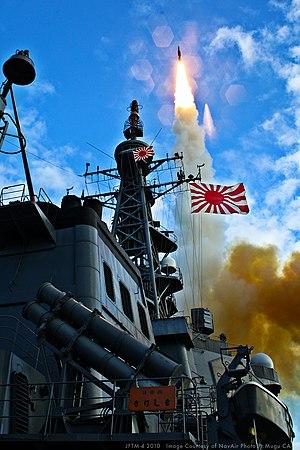
Le Kyokujitsuki est un drapeau japonais figurant un cercle solaire rouge sur fond blanc entouré de rayons. Il est aujourd'hui utilisé par les Forces japonaises d'autodéfense et la Force terrestre d'autodéfense japonaise, et le fut historiquement par l'armée japonaise, en particulier l'Armée impériale japonaise et la Marine impériale japonaise. Toujours symbole de tradition et de bonne fortune au Japon, il est perçu à l'étranger, surtout en Asie de l'Est, comme symbole de l'occupation japonaise et y possède une connotation particulièrement négative.